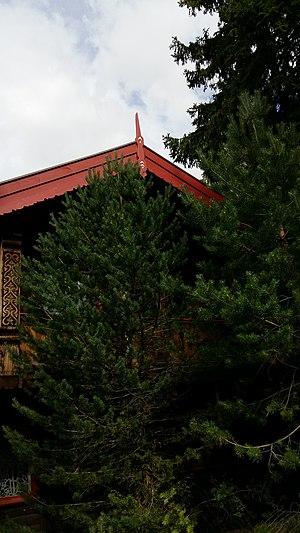
Epi de faîtage et sculpture sur bois, maison privée, Holmenkollåsen, Oslo.
La décoration de pignon en Scandinavie dans l’habitat traditionnel et rural des pays nordiques est intimement liée à la construction en bois et aux bâtiments en rondins empilés. Contrairement à d’autres régions européennes où la maison principale fait l’objet d’une attention plus particulière de la part des propriétaires, l’ornementation concerne à la fois l’habitation principale et les bâtiments annexes comme de simples greniers, des étables ou des fenils isolés pour lesquels la sculpture traditionnelle sur bois apporte des panneaux sculptés et des bas-reliefs qui complètent les motifs ornementaux des sommets de pignon. Alors qu’elle a quasi disparu dans de nombreuses régions scandinaves méridionales, elle s’est encore maintenue dans les régions de montagne, de hauts plateaux et de contrées très boisées à l’écart des axes de communication. La décoration supérieure du pignon joue soit sur un motif croisé, soit sur la verticalité d’un poteau, soit enfin sur les deux cumulés comme dans le stabbur sur la photographie ci-contre.